Rainforest

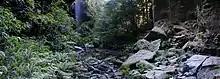
Rainforest in the Blue Mountains, Australia

The forest floor, the bottom-most layer, receives only 2% of the sunlight. Only plants adapted to low light can grow in this region. Away from riverbanks, swamps and clearings, where dense undergrowth is found, the forest floor is relatively clear of vegetation because of the low sunlight penetration. It also contains decaying plant and animal matter, which disappears quickly, because the warm, humid conditions promote rapid decay. Many forms of fungi growing here help decay the animal and plant waste.